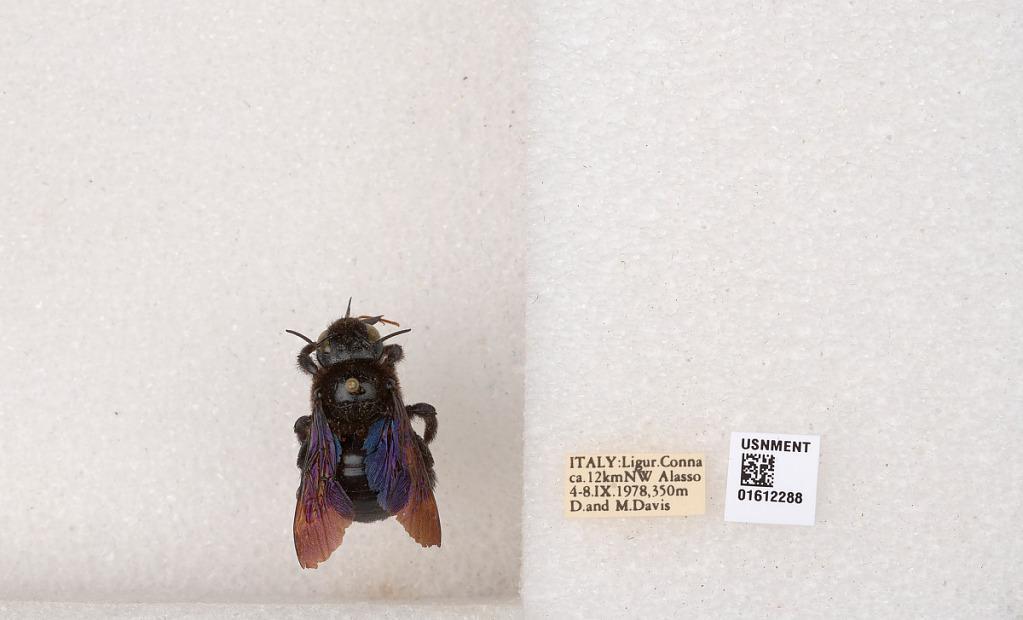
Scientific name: Xylocopa
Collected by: D. Davis & M. Davis
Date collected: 1978-9-4
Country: Italy
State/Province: Liguria
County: Savona
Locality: Conna, ca. 12 km NW Alasso ( Alassio)